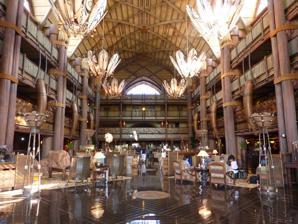
Building: Disney's Animal Kingdom Lodge
Country: United States of America
Year built: 2001
Hotel at Walt Disney World 28°21′13″N 81°36′10″W / 28.353637°N 81.602756°W / 28.353637; -81.602756 Disney's Animal Kingdom Lodge Lobby of Jambo House Location Animal Kingdom Resort Area Resort type Deluxe Opened April 16, 2001 ( 2001-04-16 ) Theme African Wildlife Preserve Areas Jambo House Kudu Trail Zebra Trail Ostrich Trail Giraffe Trail Kidani Village ( Disney Vacation Club ) Rooms 1,307 Villas 708 ( Animal Kingdom Villas ) Green lodge Yes Address 2901 Osceola Parkway Lake Buena Vista, Florida Website Official website Walt Disney World Theme parks Magic Kingdom EPCOT Disney's Hollywood Studios Disney's Animal Kingdom Water parks Disney's Typhoon Lagoon Disney's Blizzard Beach Other attractions and areas Disney Springs Flamingo Crossings Disney's BoardWalk Fantasia Gardens Winter Summerland ESPN Wide World of Sports Complex Resorts Walt Disney World Resorts Affiliated services Club 33 Disney Dining Plan Disney PhotoPass Disney Vacation Club Golden Oak MagicBands My Disney Experience Transport Disney Transport Disney Skyliner Transportation and Ticket Center Walt Disney World Monorail System v t e Animal Kingdom Lodge pool Giraffe on the savannah at Jambo House Disney's Animal Kingdom Lodge is an African-themed deluxe resort at the Walt Disney World Resort in Orlando, Florida. It opened on April 16, 2001. The resort is owned and operated by Disney Parks, Experiences and Products . Disney's Animal Kingdom Lodge is located in the Animal Kingdom Resort Area , adjacent to Disney's Animal Kingdom . It gives guests the opportunity to view grazing wildlife outside their rooms and public areas in the resort within proximity of the animals, conveying the feeling of being in an African savanna. History This hotel was designed by Denver architect Peter Dominick of Urban Design Group (now 4240 Architecture), who also designed Disney's Wilderness Lodge and Disney's Grand Californian Hotel & Spa . On October 11, 2006, Disney announced to local media that Disney's Animal Kingdom Lodge would become home to the newest Disney Vacation Club property, Disney's Animal Kingdom Villas . On February 18, 2008, Disney announced the first phase of this expansion was complete and included 109 rooms. A separate building named Kidani Village was built to the west of the lodge and houses more than 300 villas. The Sunset Savanna was extended to the new structure and more species of animals were introduced. A new pool was built and features water slides and an aquatic playground. Kidani Village opened 65% of its rooms on May 1, 2009. At that time, the main lodge building was renamed Jambo House. The remainder of Kidani Village was completed in September 2009. Resort Rooms Most rooms are available with either two queen-size beds, or one queen-size bed and twin-size bunk beds. Rooms with a king bed are available but are fewer in count than the others. Rooms are available with accommodations for guests with disabilities, including rooms with roll-in showers and accommodations for hearing impairments. Amenities including room service, irons, ironing boards, hairdryers, and make-up mirrors are available for each room. In-room coffee makers and mini-fridges are also available. All Walt Disney World resorts are entirely non-smoking, made effective June 1, 2012. Dining Jiko—The Cooking Place : This Signature Dining restaurant is located in Jambo House and features African-style cooking with influences from the Mediterranean coast , India and Europe . Jiko also features South African vintage wines . The restaurant was designed by designer Jeffrey Beers and emulates an African lodge with a color palette in earth tones . The dining room surrounds an open kitchen which includes twin wood-burning stoves. The private Cape Town Wine Room seats up to forty guests and showcases a collection of wine-based sculptures. Jiko means "a cooking place" in Swahili , thus the restaurant's subtitle "The Cooking Place". Cape Town Lounge and Wine Bar : Located near Jiko, this quaint lounge features a wide variety of specialty African wines, along with hand-crafted cocktails, imported beer, and other specialty drinks. Boma—Flavors of Africa : This restaurant is also located in Jambo House and features African-style cooking in a buffet setting. The buffet itself features items from fifty different African countries. The restaurant was designed to resemble an open African marketplace. Food is prepared in view of diners in open cooking areas which allows for interaction between chefs, cooks, and guests. Boma is a word in Swahili and several other African languages, meaning an enclosure , such as a fort or a livestock pen. Victoria Falls Lounge : Perched above Boma, this lounge offers a variety of African wines, beers, specialty cocktails and other drinks. In addition, the lounge also features a small menu of African-inspired bar fare. The Mara : Located in Jambo House, The Mara is the resort’s quick service restaurant, serving American with African influences. In addition, The Mara features a grab-&-go section with pre-made items including salads, sandwiches & pastries, among others. Uzima Springs Pool Bar : This watering hole-inspired pool bar is located on within Jambo House. Located right beside the Uzima Springs pool guests can indulge in various cocktails and African beers and wines. Food is also available from 11 a.m. to 7 p.m. offering multiple selections from the quick service with the convenience of dining poolside. The Disney Dining Plan is also accepted at this location. Sanaa : Located in Kidani Village and overlooking the savanna, this restaurant draws its inspiration from the cuisines along the historical spice route of Africa, India, China, and Europe. Serving foods from tandoor ovens as well as slow-cooked specialties, the selections here are filled with flavorful spices of Africa.  There is also a lounge area inside Sanaa with a more limited menu. Maji Pool Bar : Similarly to Uzima Springs, Samawati Springs (the main pool of Kidani Village) contains a pool bar, featuring a variety of cocktails, African beers and wines. Along with this, the bar also features various food options from 11 a.m. to 3 p.m. “Maji” translates to water in Swahili. Recreation & Amenities Pools : The resort features two main pools: Uzima Springs (Located in Jambo House) & Samawati Springs (Located in Kidani Village). Both pools feature zero-depth entries & waterslides along with a lush African-inspired setting within the resort's savanna. Resort guests have access to both pools. In addition, Samawati Springs contains Uwanja Camp , a water playground containing three distinct areas ( Observation Station , Departure Zone & Base Camp ) and featuring various water cannons, play structures, interactive water features and a tipping bucket. Playground : Jambo House also contains a playground for children, Hakuna Matata Playground , featuring various slides and other play structures. The playground itself overlooks the flamingo area and surrounding savanna. Arcades : There are two arcades that service the main buildings of the resort: Jambo House has Pumbaa's Fun and Games Arcade , while Kidani Village has Safari So Good Arcade . Both arcades contain a mix of classic and modern arcade games. Fitness Centres : The resort features two fitness centres featuring a large collection of workout equipment, ranging from weights to treadmills and other cardio equipment: Survival of the Fittest services Kidani Village, while Zahanati is located in Jambo House. Spa : In addition to a fitness centre, Zahanati also features a full-service spa, offering a variety of massages and facials. Sports : Kidani Village has two different courts for guests to use, a half-court for basketball , and two tennis courts. Both courts are accessible to guests at Jambo House as well. Shops : The resort features two gift shops: Zawadi Marketplace in Jambo House & Johari Treasures in Kidani Village. Both shops features traditional gift shop items, along with both resort-specific and Animal Kingdom merchandise. Other Activities : Like many of the other resorts on property, Animal Kingdom Lodge features other activities for guests to enjoy, including "Movies Under the Stars", pool events, painting, a community hall containing various tabletop games, and campfires (located in both areas of the resort), to name a few. Savannas Around the lodge, there are three total 11-acre savannas (Sunset Savanna, Arusha Savanna, Uzima Savanna) housing a variety of African mammals and birds including addax , Ankole cattle , bongo , blesbok , eland , gemsbok , Grant's zebra , greater kudu , impala , okapi , red river hog , reticulated giraffe , Thomson's gazelle , waterbuck , white-bearded wildebeest , Abyssinian ground hornbill , blue crane , East African crowned crane , greater flamingo , Marabou stork , ostrich , pink-backed pelican , and Rüppell's griffon vulture . References